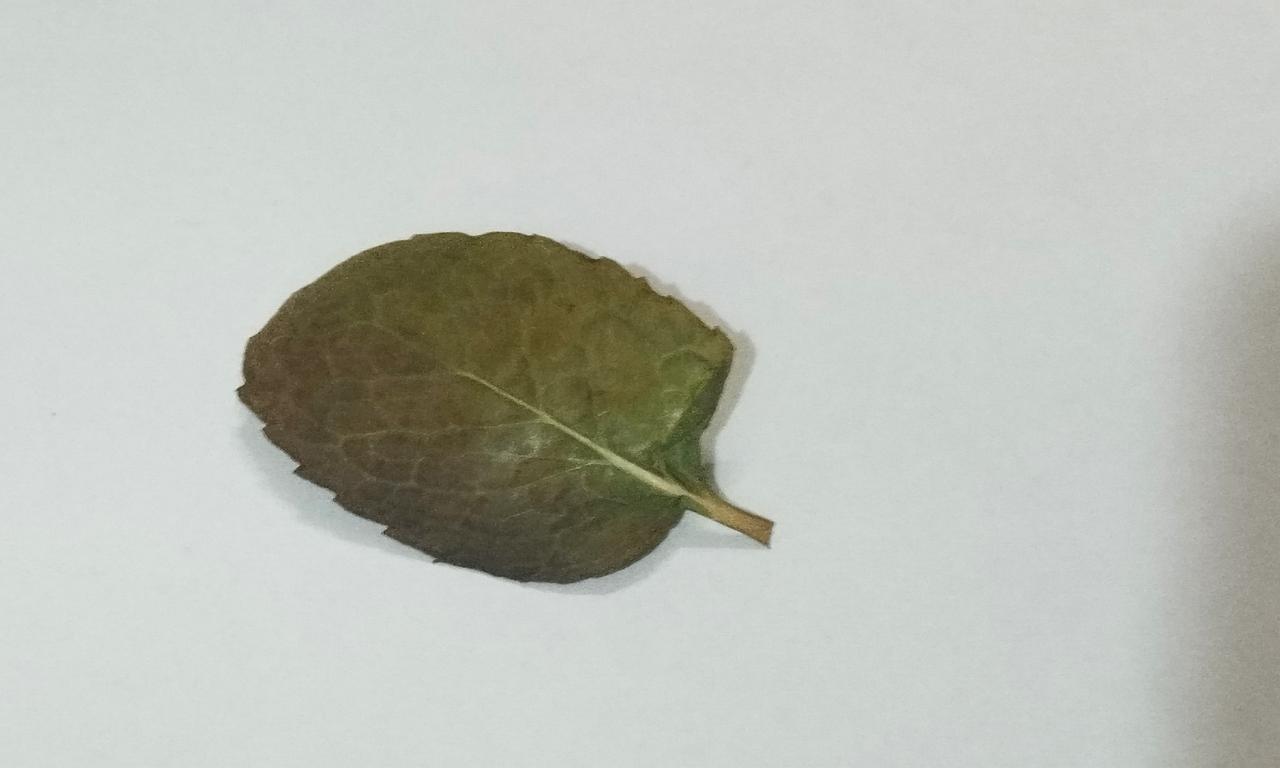
Label: Dried